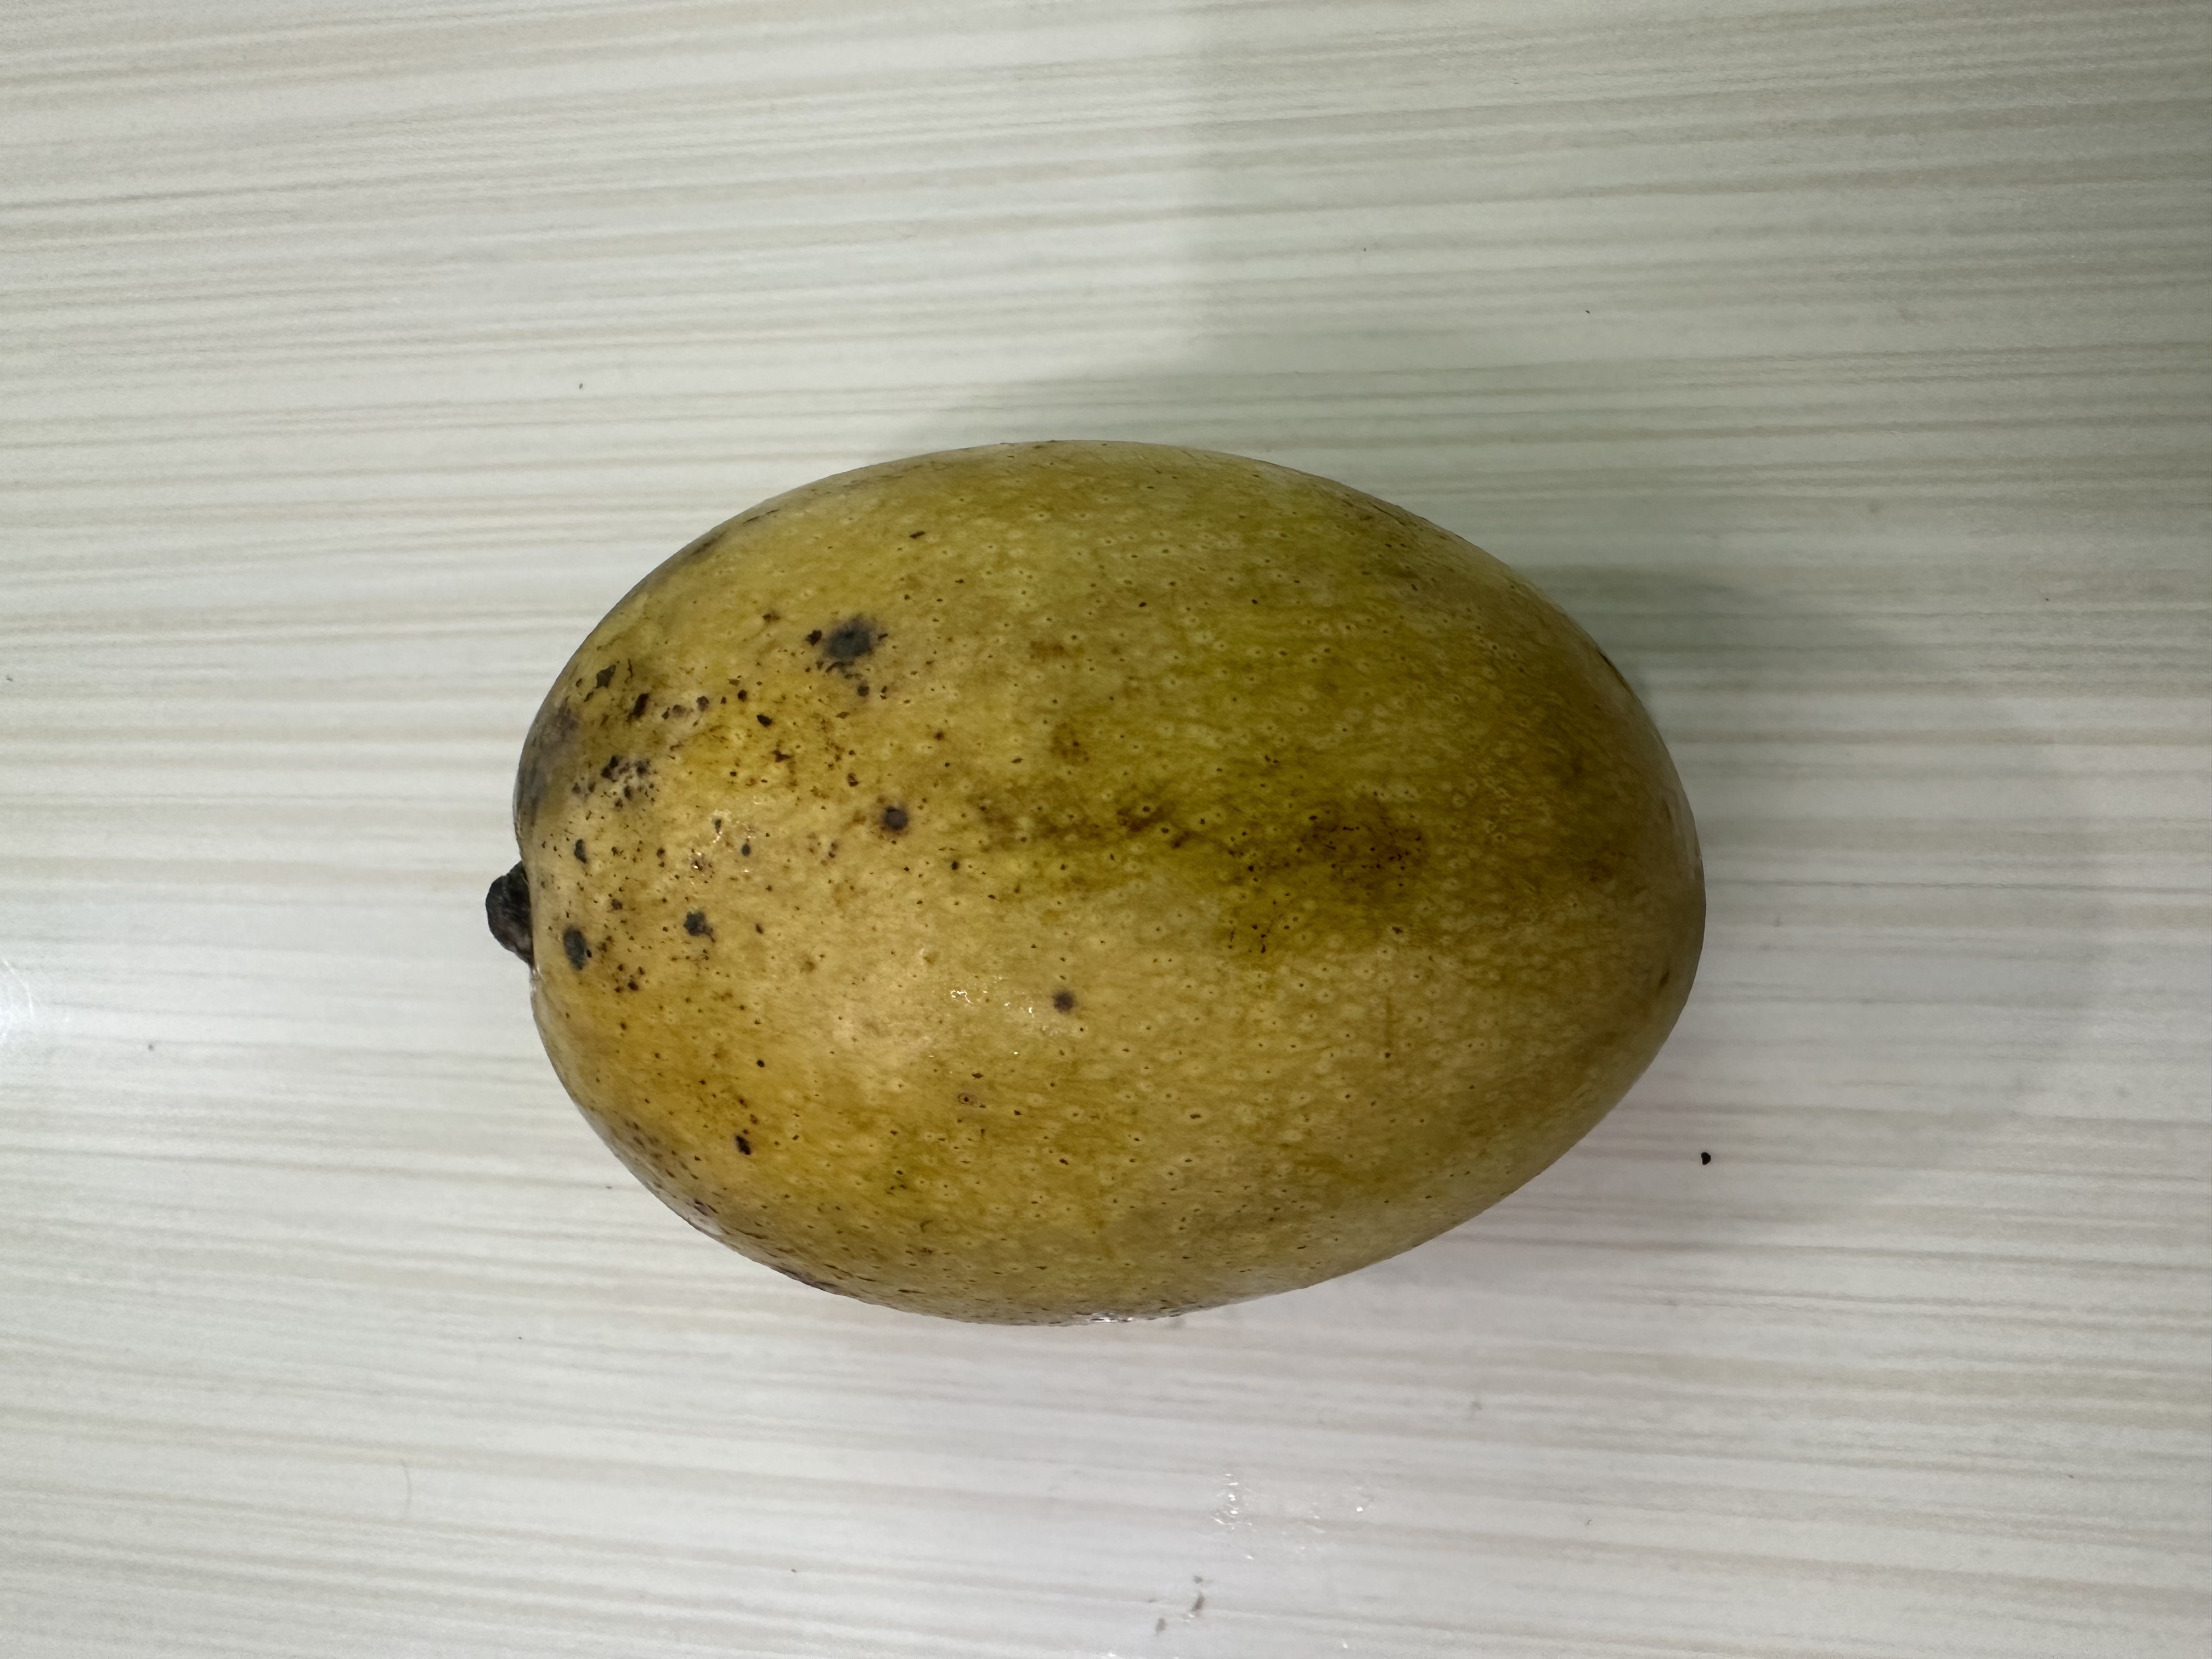
Mango variety: Kanchon Langra